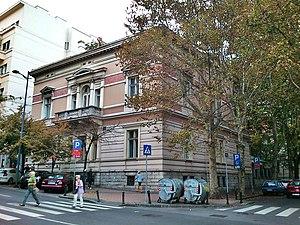
Les monuments culturels protégés constituent une catégorie de monuments de Serbie inscrits sur une liste de monuments bénéficiant de la protection de l'État. Il s'agit d'une troisième catégorie de monuments protégés classés, par leur importance, après les monuments culturels d'importance exceptionnelle et les monuments culturels de grande importance.
La maison de Milan Piroćanac est située à Belgrade, la capitale de la Serbie, dans la municipalité urbaine de Stari grad. Construite en 1884, elle est inscrite sur la liste des biens culturels de la Ville de Belgrade.
Cet article recense les monuments culturels du district de la Ville de Belgrade en Serbie.